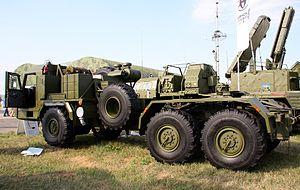
BAZ-6909 est un tracteur d'artillerie russe ainsi qu'un tracteur-érecteur-lanceur développé comme successeur au MAZ-537 et au MAZ-7310 par BAZ. Il peut transporter des masses de 13-21 tonnes métriques, sur route et hors des routes.